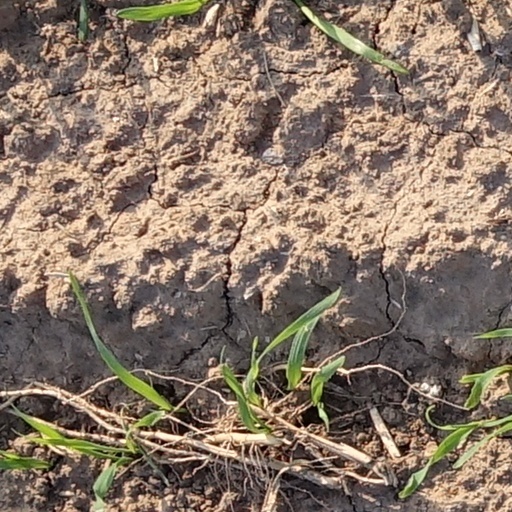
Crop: wheat